Petroleum industry in Chad

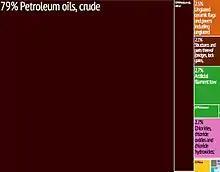
A 2012 treemap of Chad's exports indicating the bulk of the country's exports are oil-related

Chad maintains sizable reserves of crude oil which, alongside agriculture, makes up the largest share of the landlocked former French colony's export revenue. Producing around 100,000 barrels of oil a day, most of Chad's crude comes from its reserves in the Doba Basin in southern Chad where oil was discovered in the early 1970s by foreign drillers. There is an estimated one billion barrels of oil in Chad, most of it being exploited by hundreds of rigs operated by Western companies such as ExxonMobil and Shell. However, many challenges exist to Chad's petroleum industry including but not limited to corruption, internal conflict, and geography. Since Chad is landlocked, most of Chad's oil exports are transported out of the country by a pipeline that leads to the Cameroonian port city of Kribi. This pipeline, owned by a consortium, has come under fire due to allegations of exploitation by international corruption watchdogs, and Chadian politicians. In addition, environmentalists have voiced their concerns over the pipeline's impact on the natural environment, citing several spills.